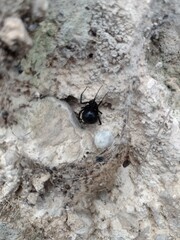
Species: Lactrodectus_hesperus